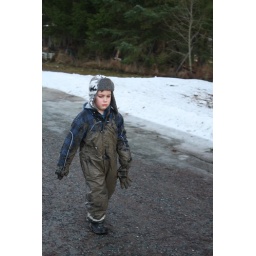
angry with his mother that he wasn't aloud in the car and had to walk home